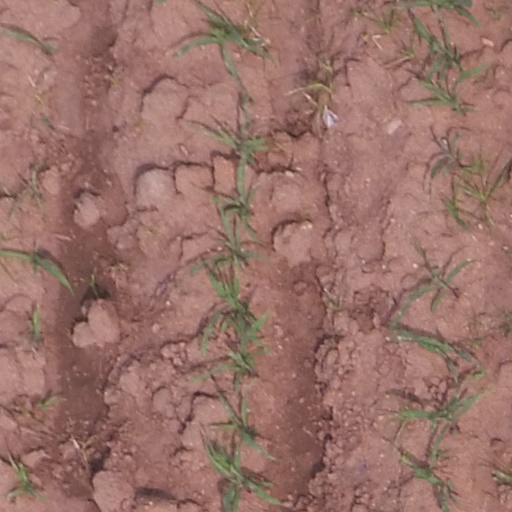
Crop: maize; corn